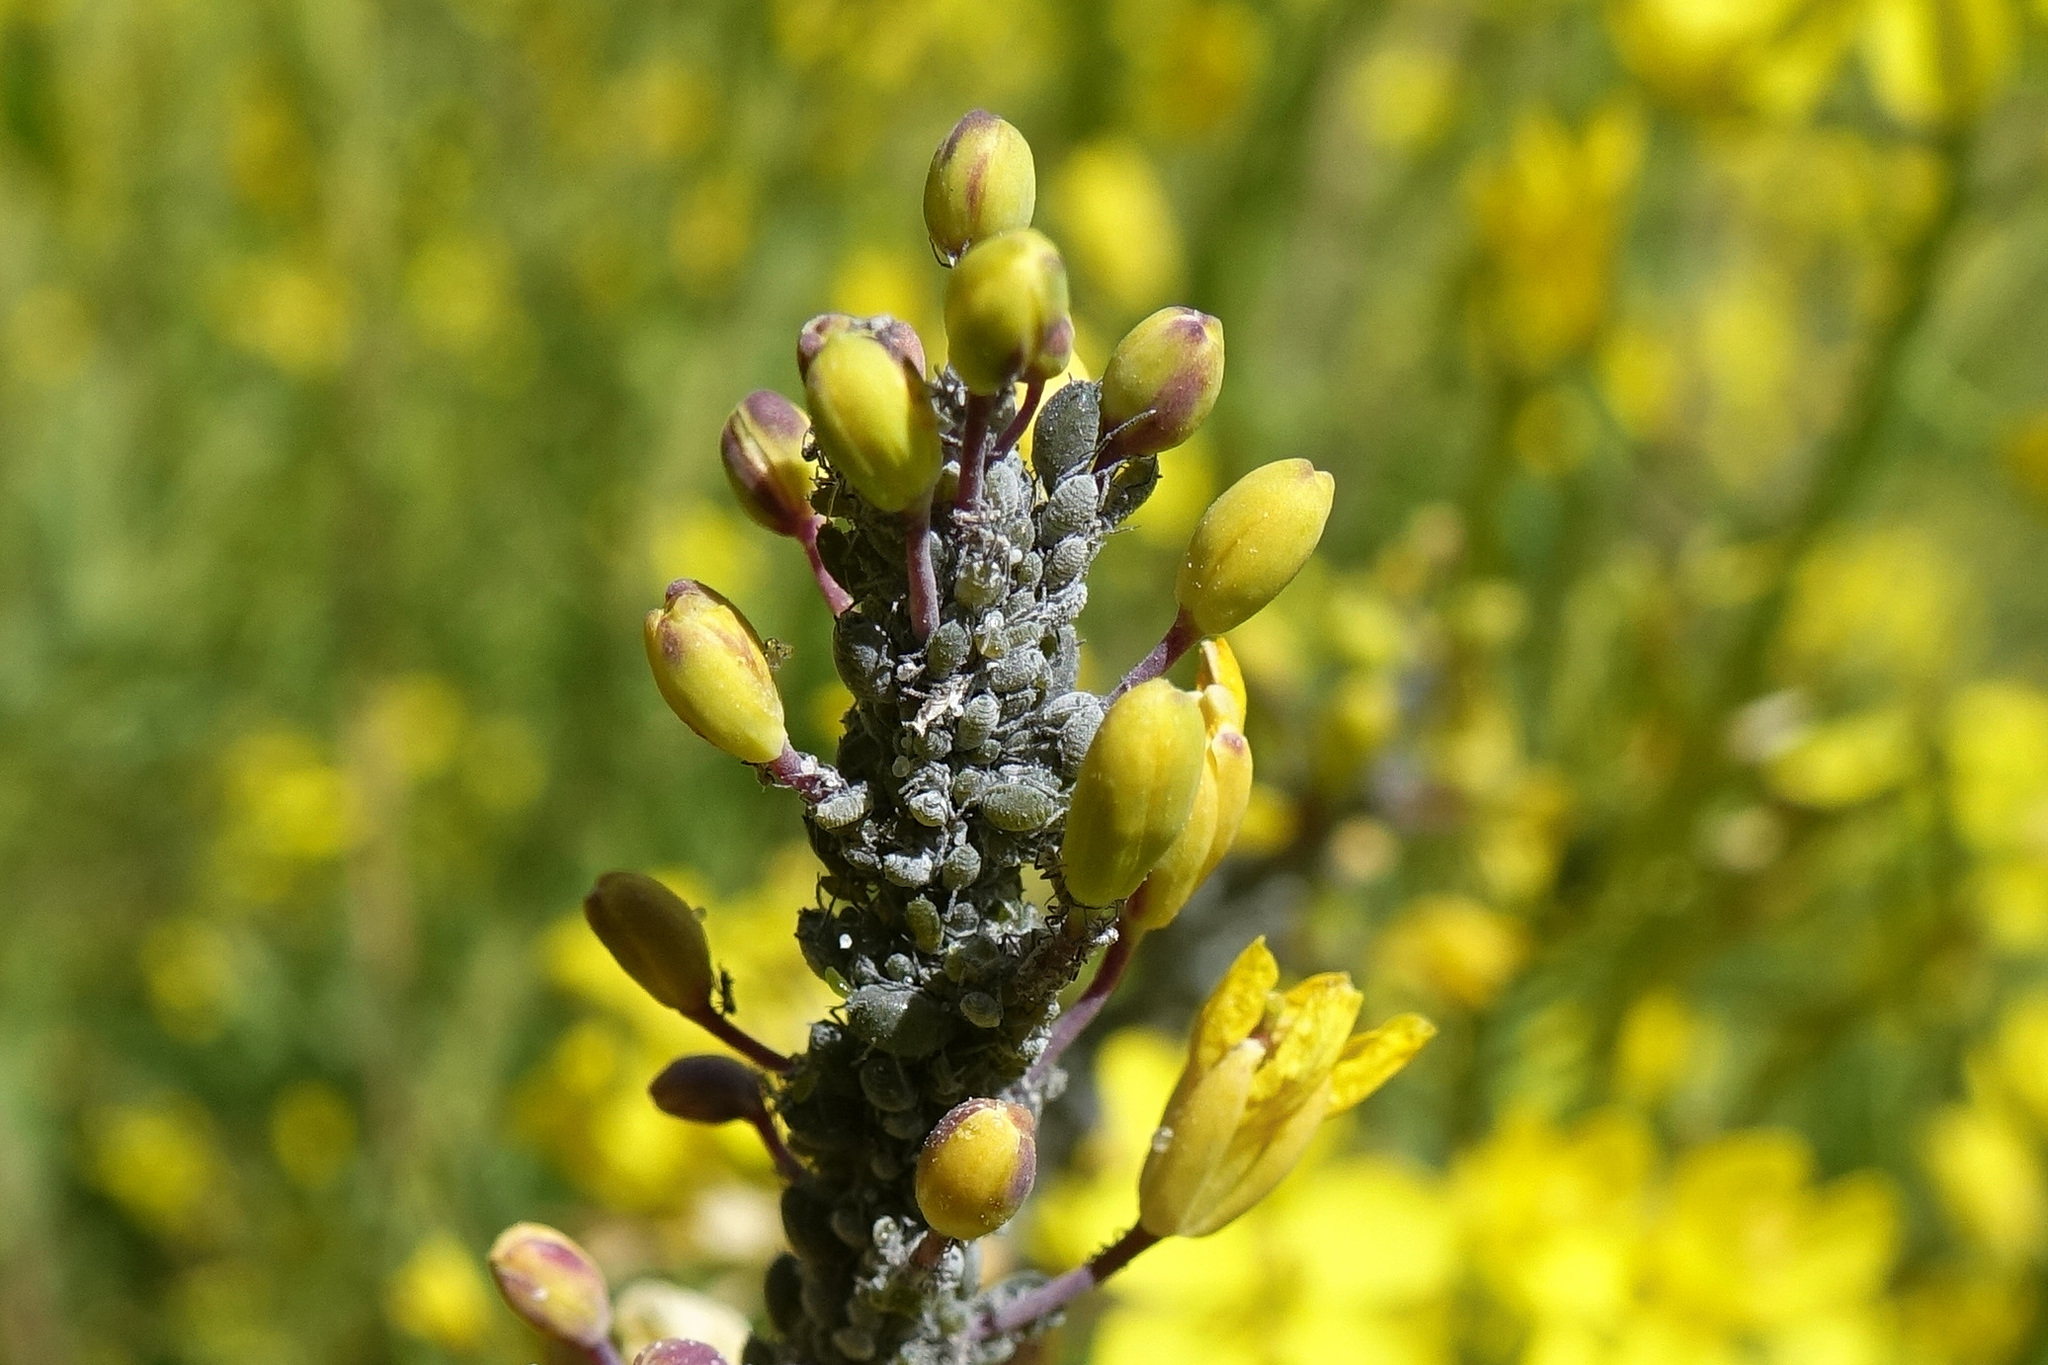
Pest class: cabbage_aphid